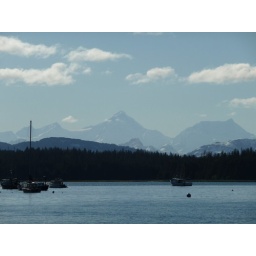
On clear days, the distant Fairweather Mountains tower above Bartlett Cove.